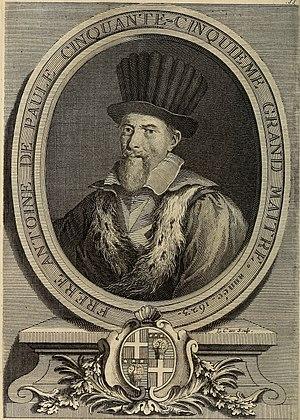
Antoine de Paule, né en 1570 à Toulouse dans une famille de magistrats toulousains et mort le 4 juin 1636 à La Valette, est le 56ᵉ grand maître des Hospitaliers de l'ordre de Saint-Jean de Jérusalem.
Laurent Cars est un peintre et graveur français, né à Lyon le 28 mai 1699, et mort à Paris le 14 avril 1771.